Omroep NTR

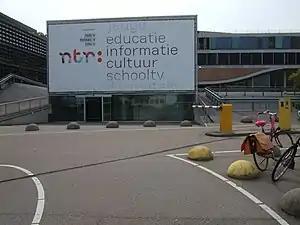
The NTR building in Hilversum

NTR is a Dutch public-service broadcaster, supplying television and radio programming of an informational, educational, and cultural nature to the national public broadcasting system, Nederlandse Publieke Omroep (NPO). NTR was created in 2010, following the merger of the Nederlandse Programma Stichting (NPS) and two educational broadcasters, Televisie Academie (Teleac) and the Radio Volksuniversiteit (RVU). For details of these predecessor organizations, see further below.